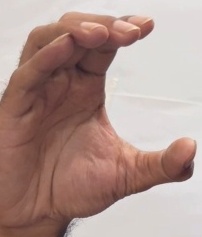
ASL sign: C